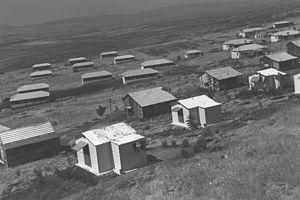
Léon Blum /leɔ̃ ˈblum/, né le 9 avril 1872 à Paris et mort le 30 mars 1950 à Jouy-en-Josas, est un homme d'État français.